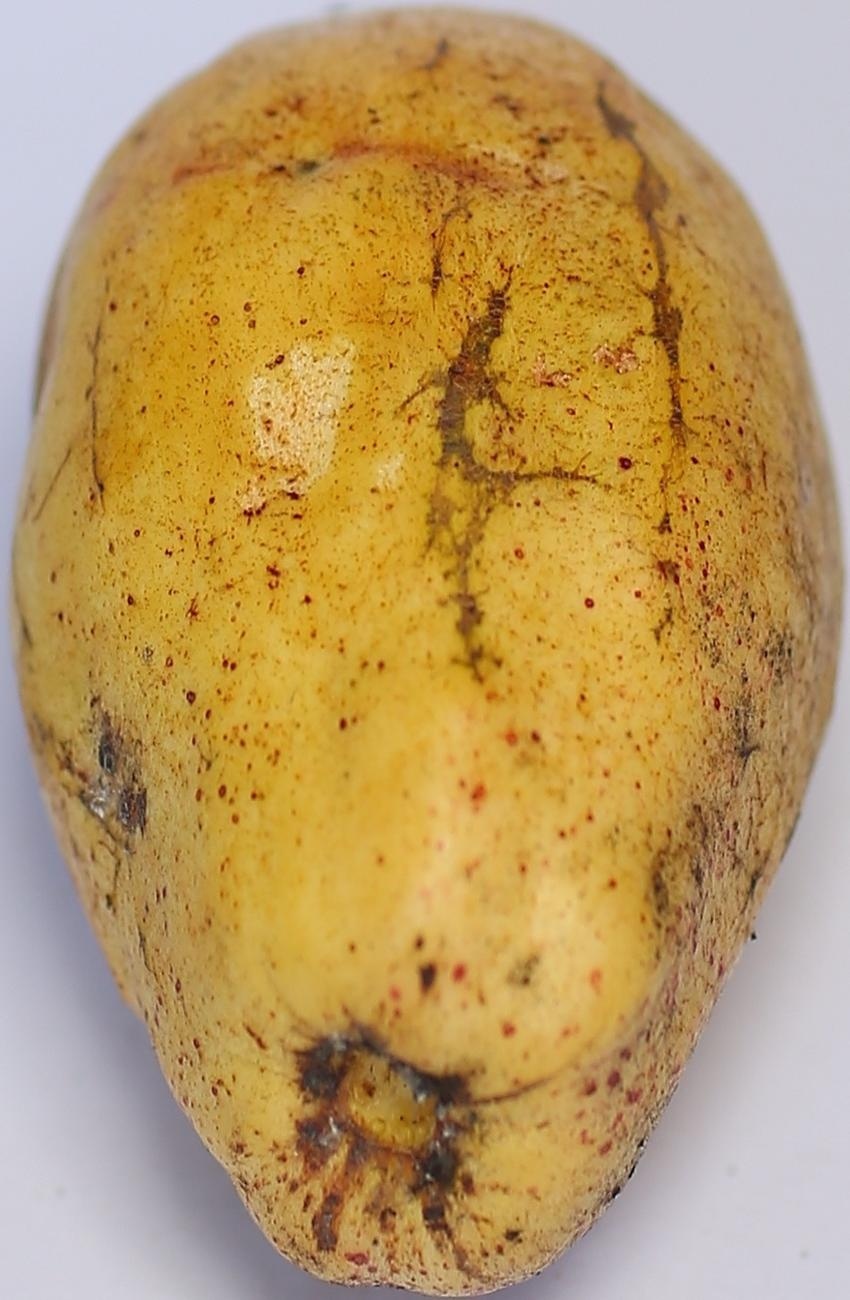
Maturity: ripe
Variety: thadhrami